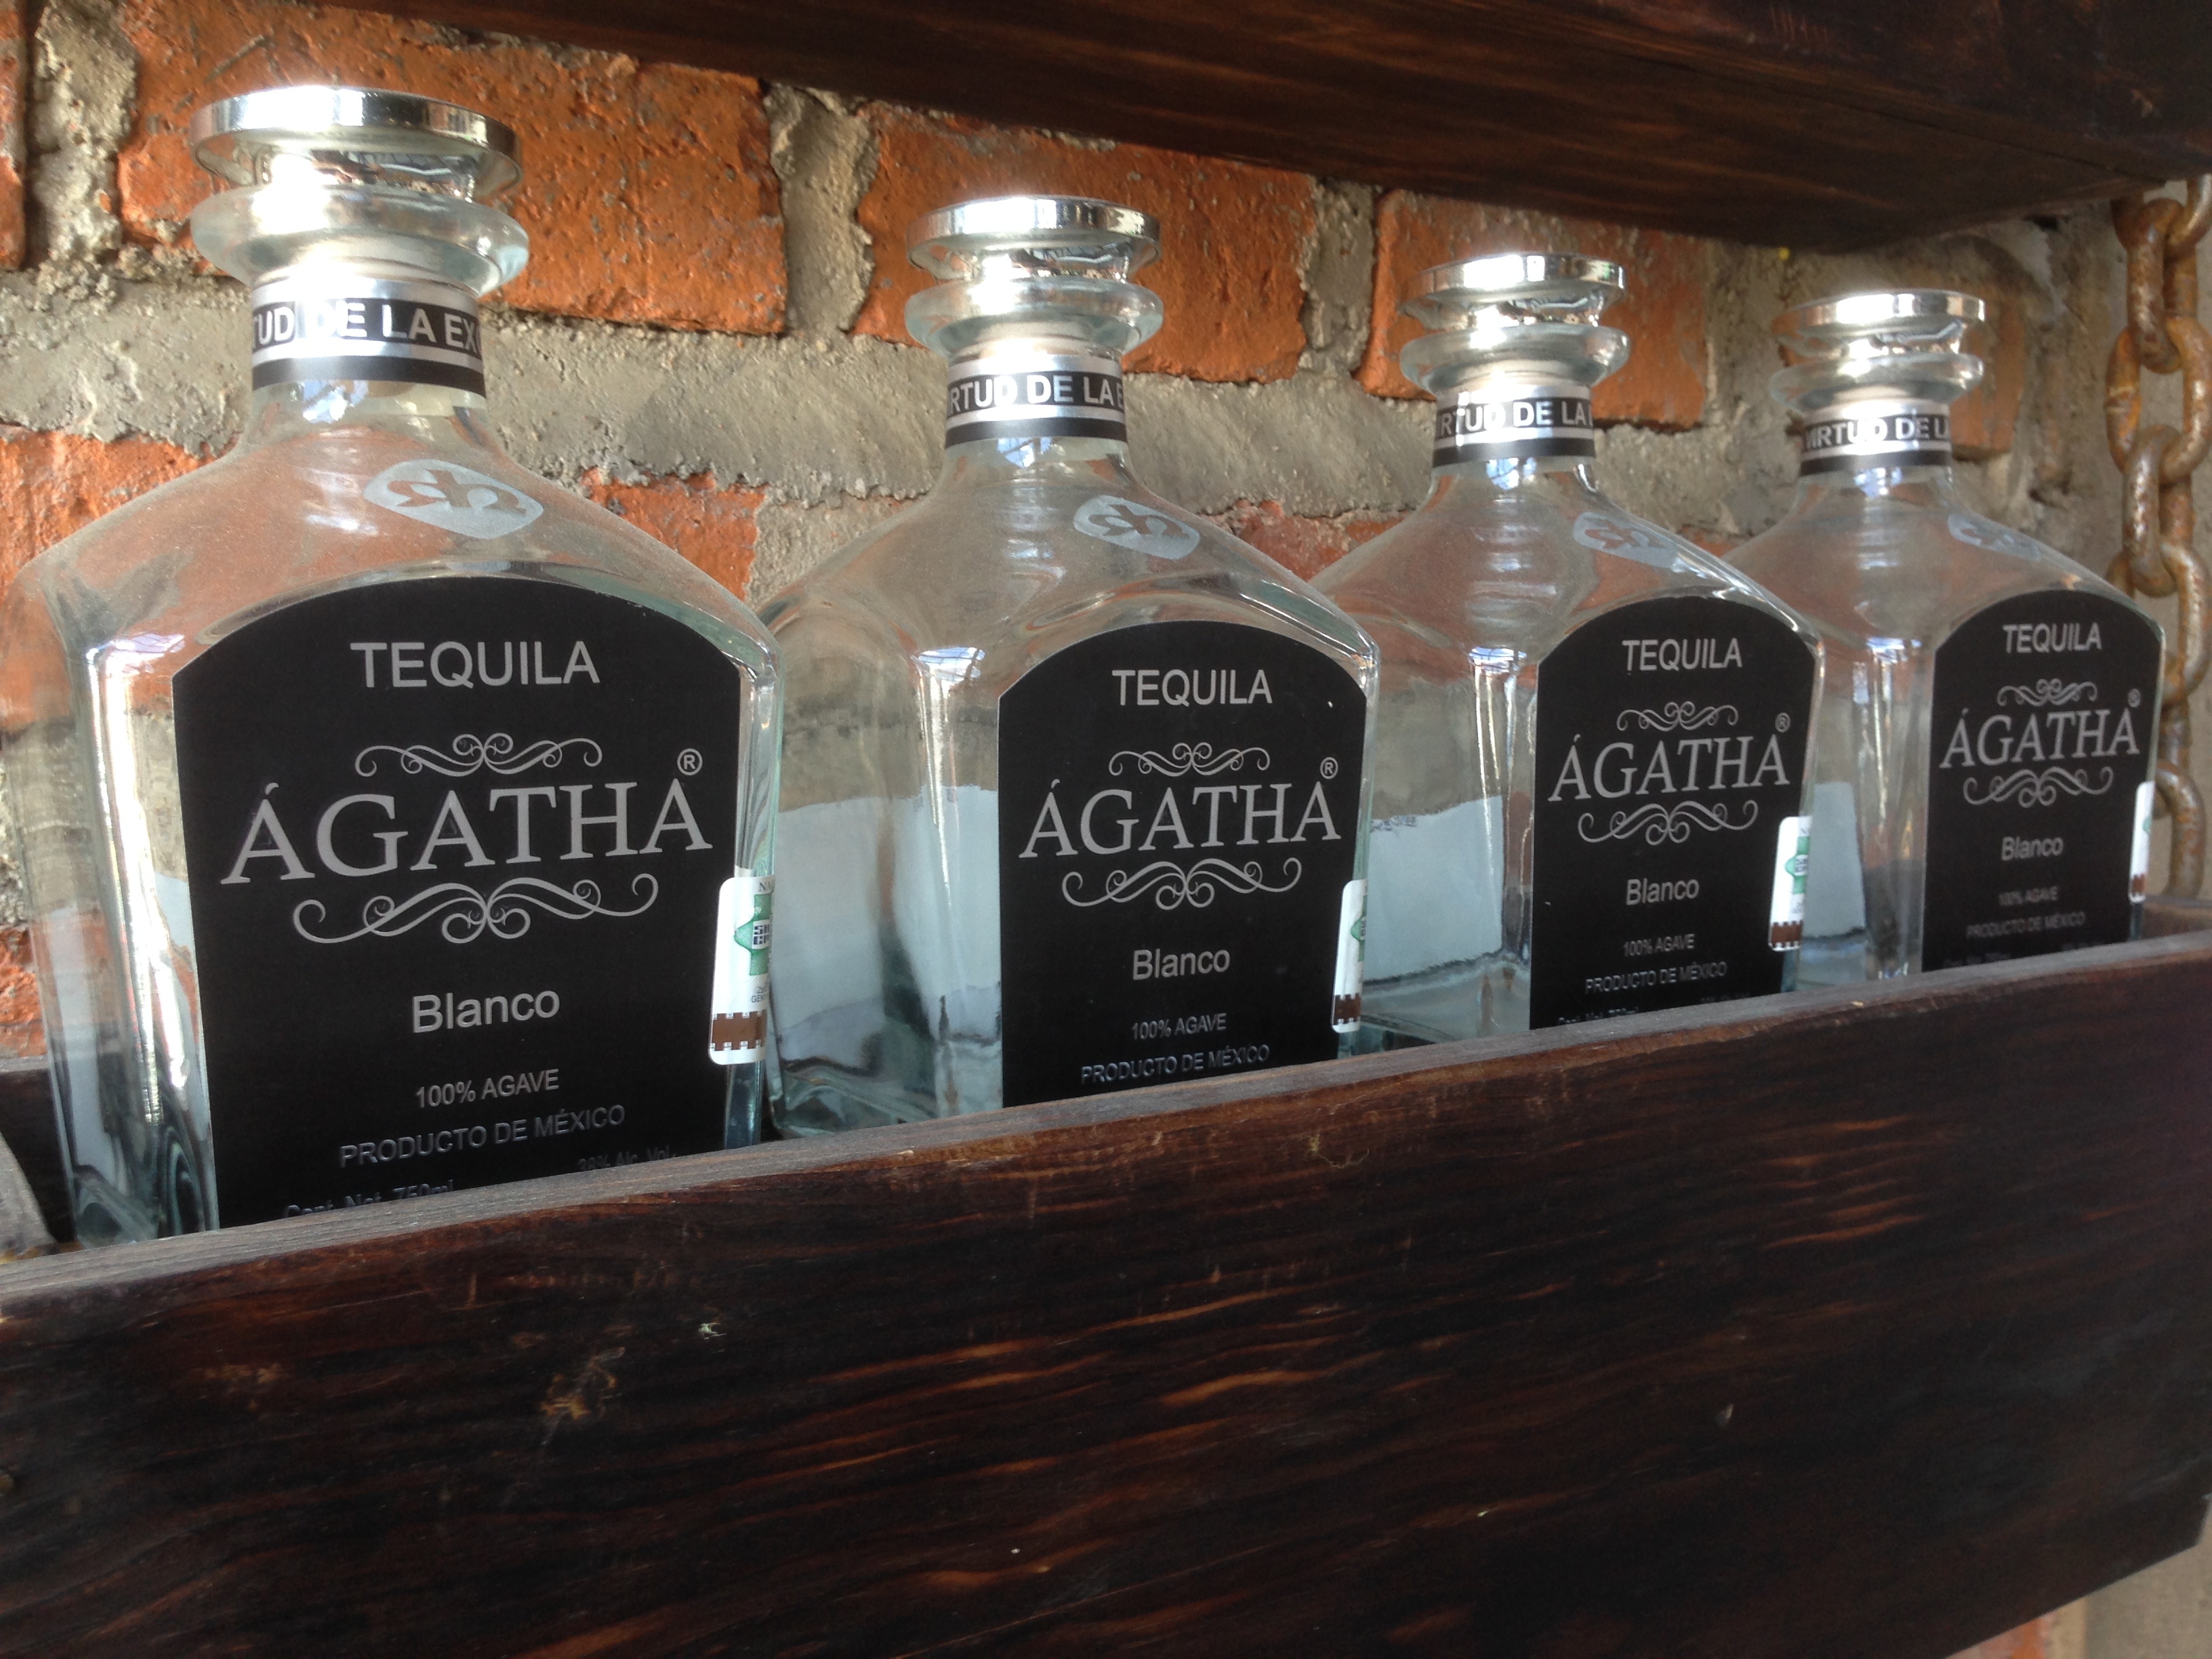
drink, brand, whisky, liqueur, alcoholic beverage, man made object, distilled beverage